Daniela Iraschko-Stolz

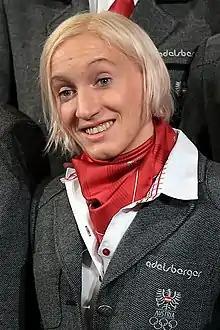
Iraschko-Stolz in 2014

Daniela Iraschko-Stolz ( Iraschko; born 21 November 1983) is an Austrian former ski jumper and footballer.